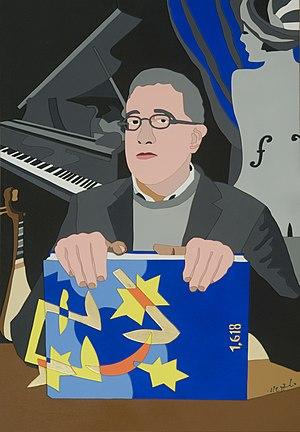
Giulio Castagnoli est un compositeur italien contemporain.